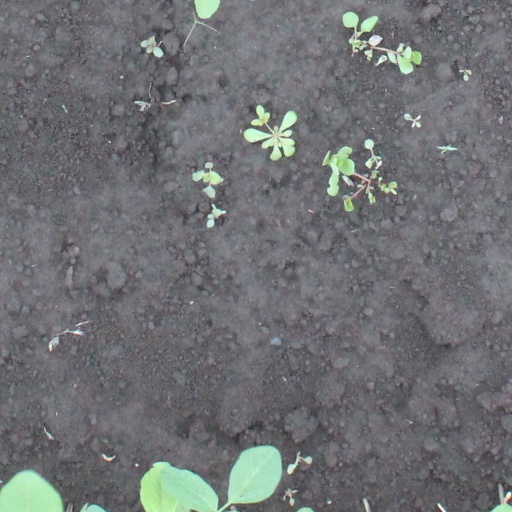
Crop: soybean